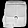
Label: Bag